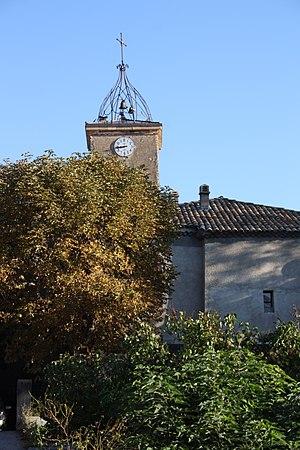
Cet article recense les monuments historiques des Alpes-de-Haute-Provence, en France.
Marcoux /maʁ.ku/ est une commune française, située dans le département des Alpes-de-Haute-Provence en région Provence-Alpes-Côte d'Azur.